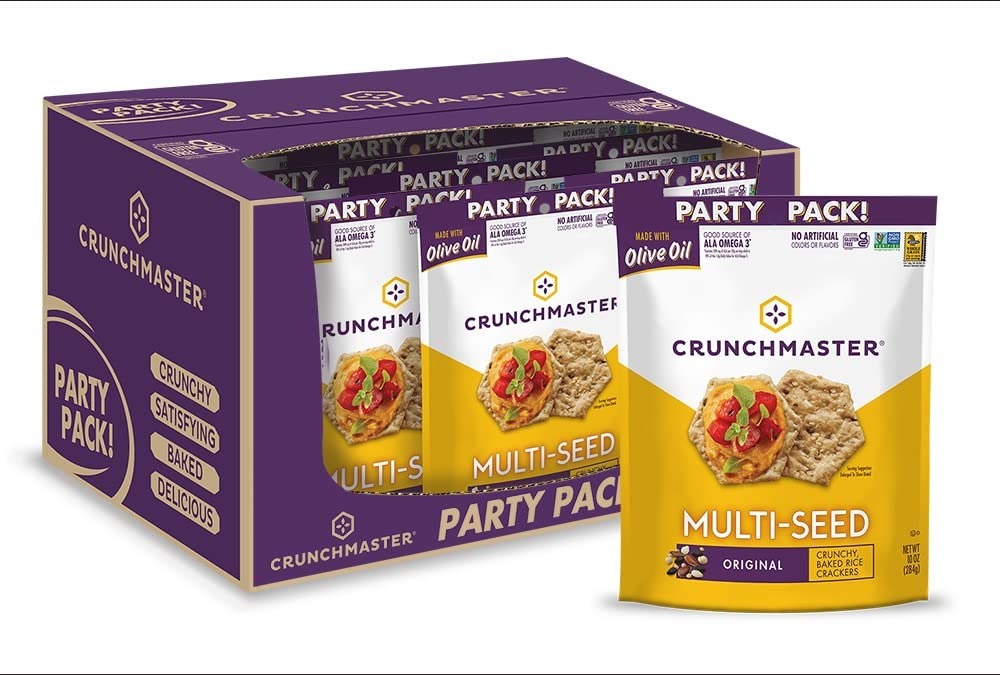
Item Name: Crunchmaster Gluten-Free Multi-Seed Original Cracker Party Pack 9oz.(Pack of 12)
Bullet Point: Crunchmaster Crunchy Baked Rice Crackers, Multi-Seed Original, Whole Grain, Vegan Friendly, Kosher, Gluten Free & Non-GMO, 9 Ounce (Pack of 12)
Value: 4.0
Unit: Ounce

Price: 80.79